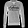
Label: Pullover